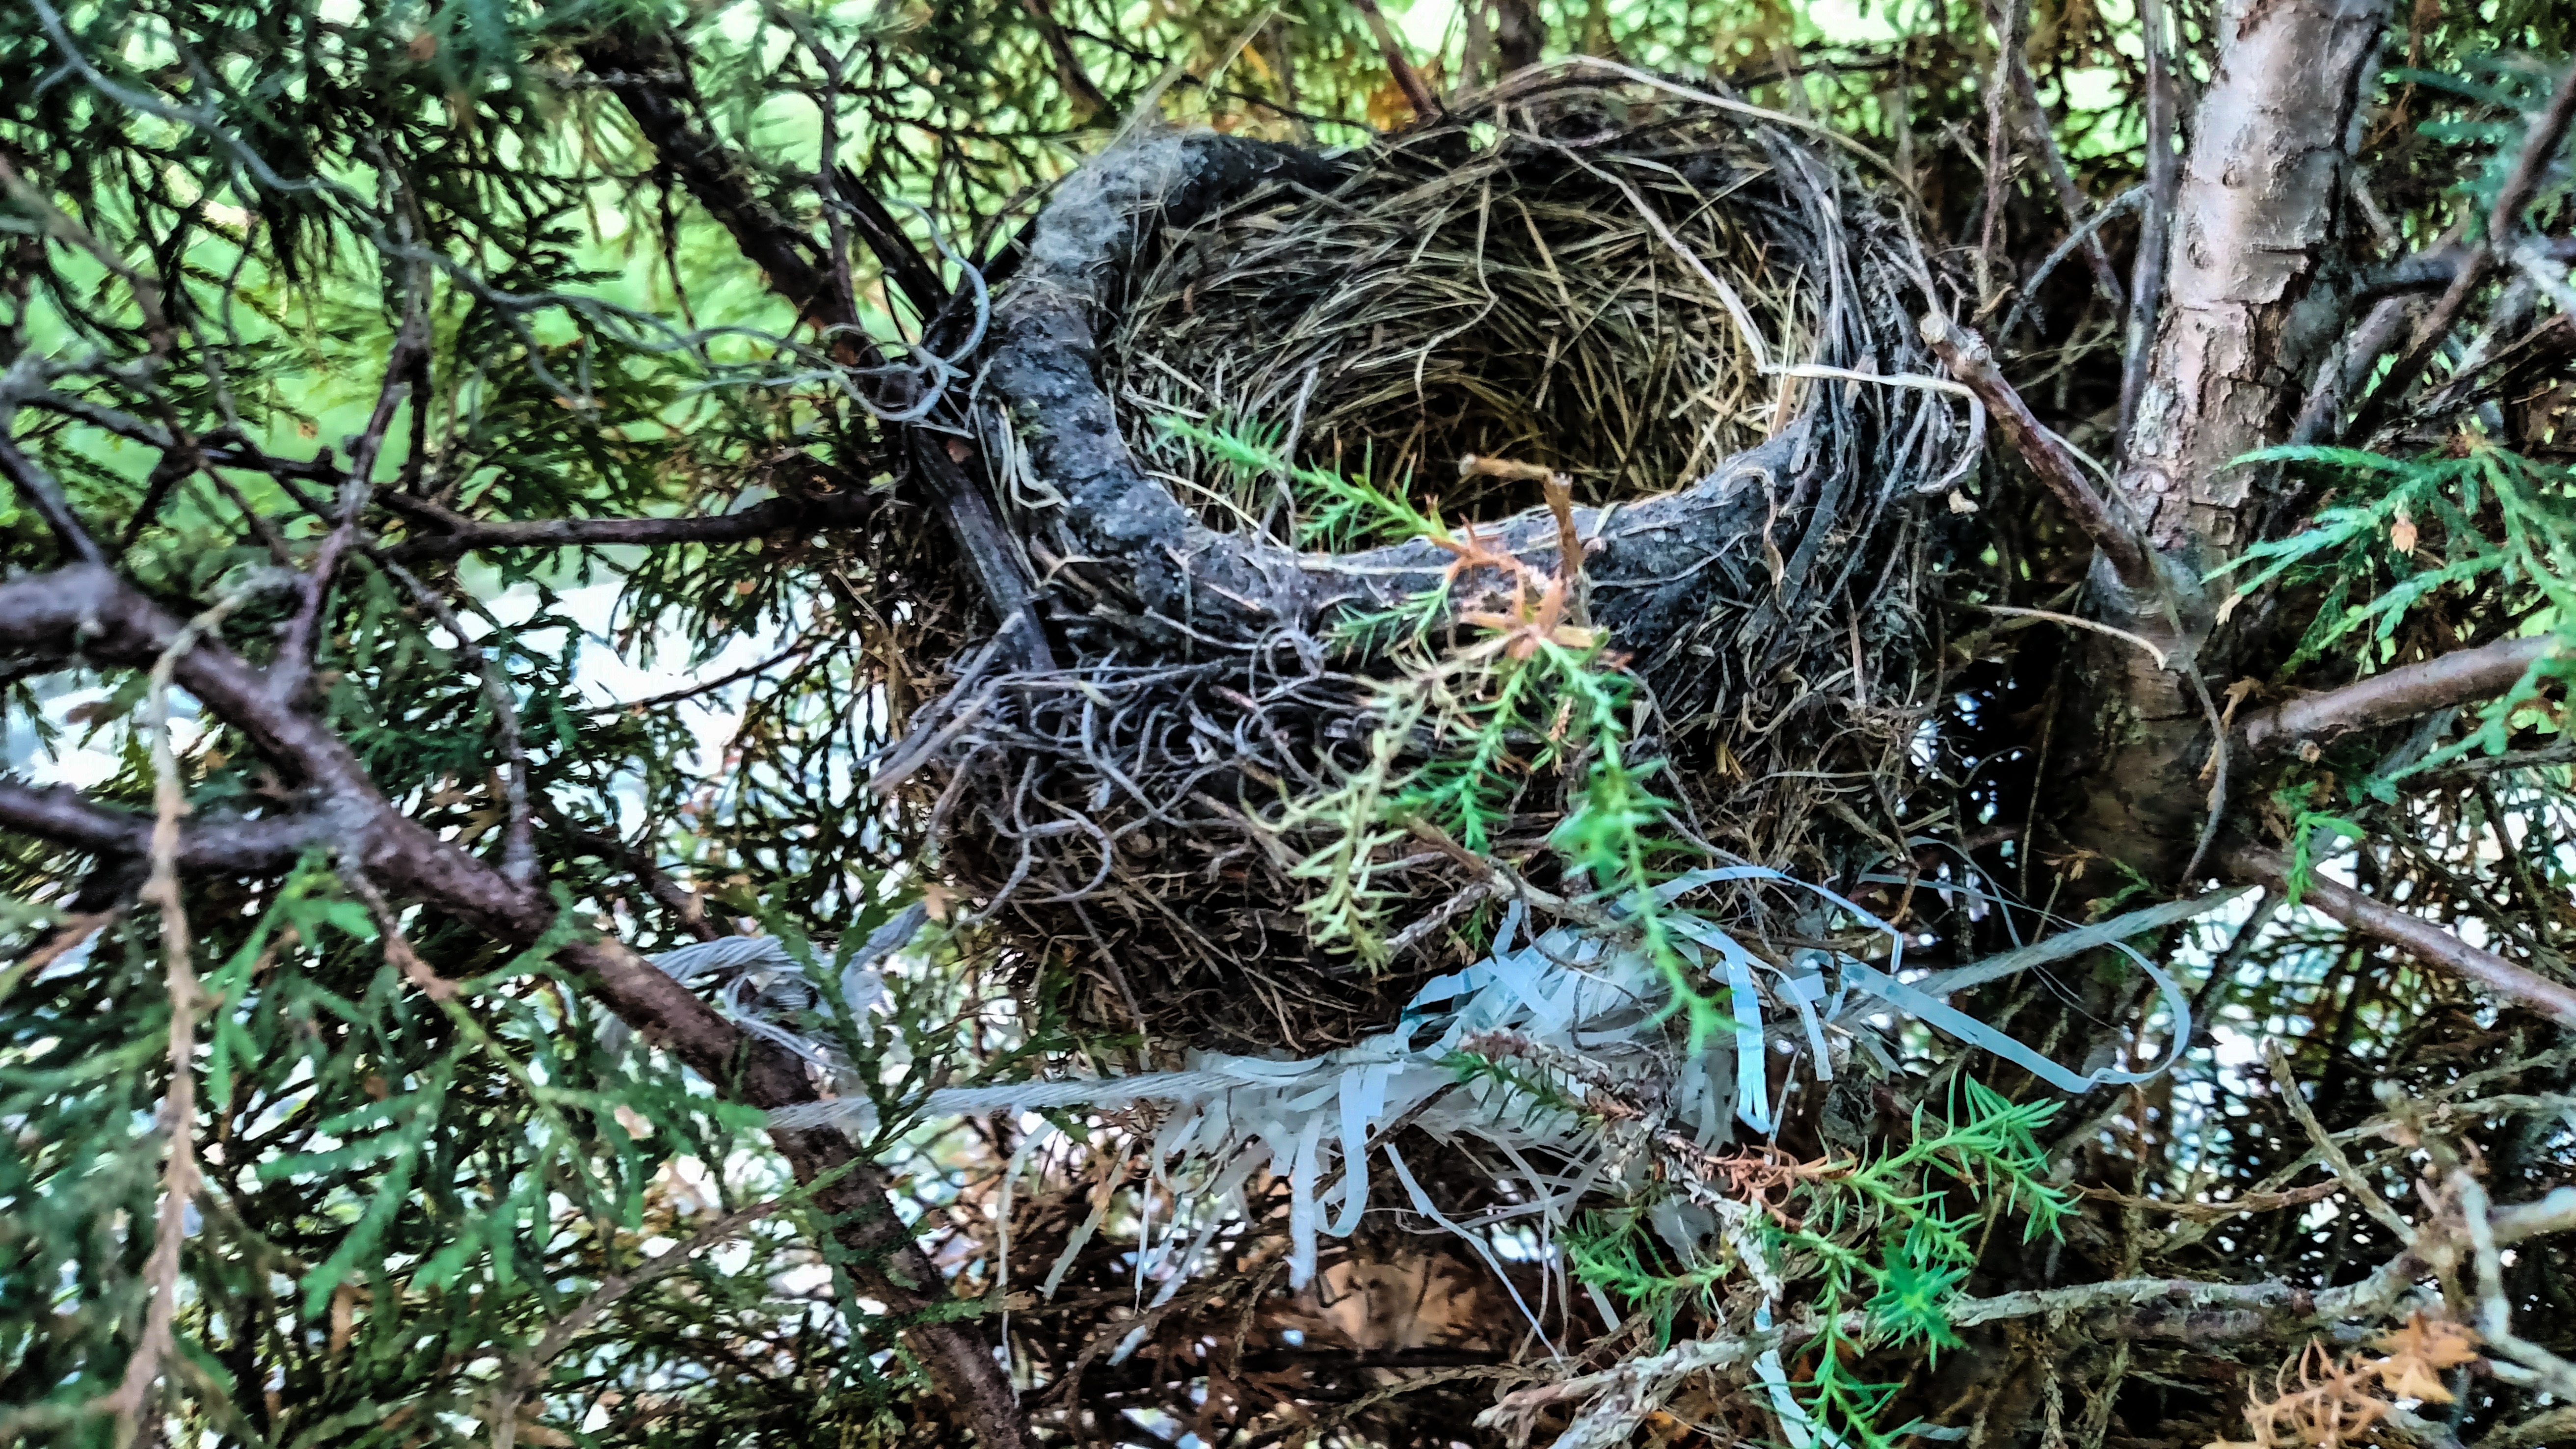
tree, forest, branch, bird, wildlife, jungle, mother, rainforest, bird nest, woodland, habitat, nest, natural environment